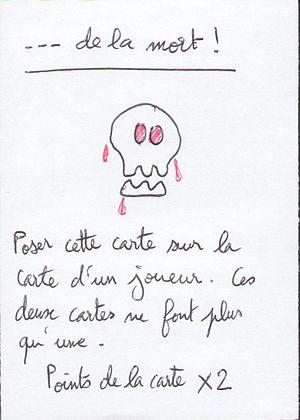
Une carte du jeu des 1000 cartes blanches (... de la mort)
Le jeu des 1 000 cartes blanches est un jeu d'ambiance, dont le principe repose sur des cartes créées en cours de partie. Le jeu s'appuie fortement sur la créativité et l'humour des joueurs et peut être considéré comme une variante du jeu nomic. Il convient aussi bien aux adultes qu'aux enfants et peut être joué à autant de personnes que voulu. Le jeu des 1 000 cartes blanches est également connu sous la référence 1KBWC, provenant de l'anglais 1000 Blank White Cards.